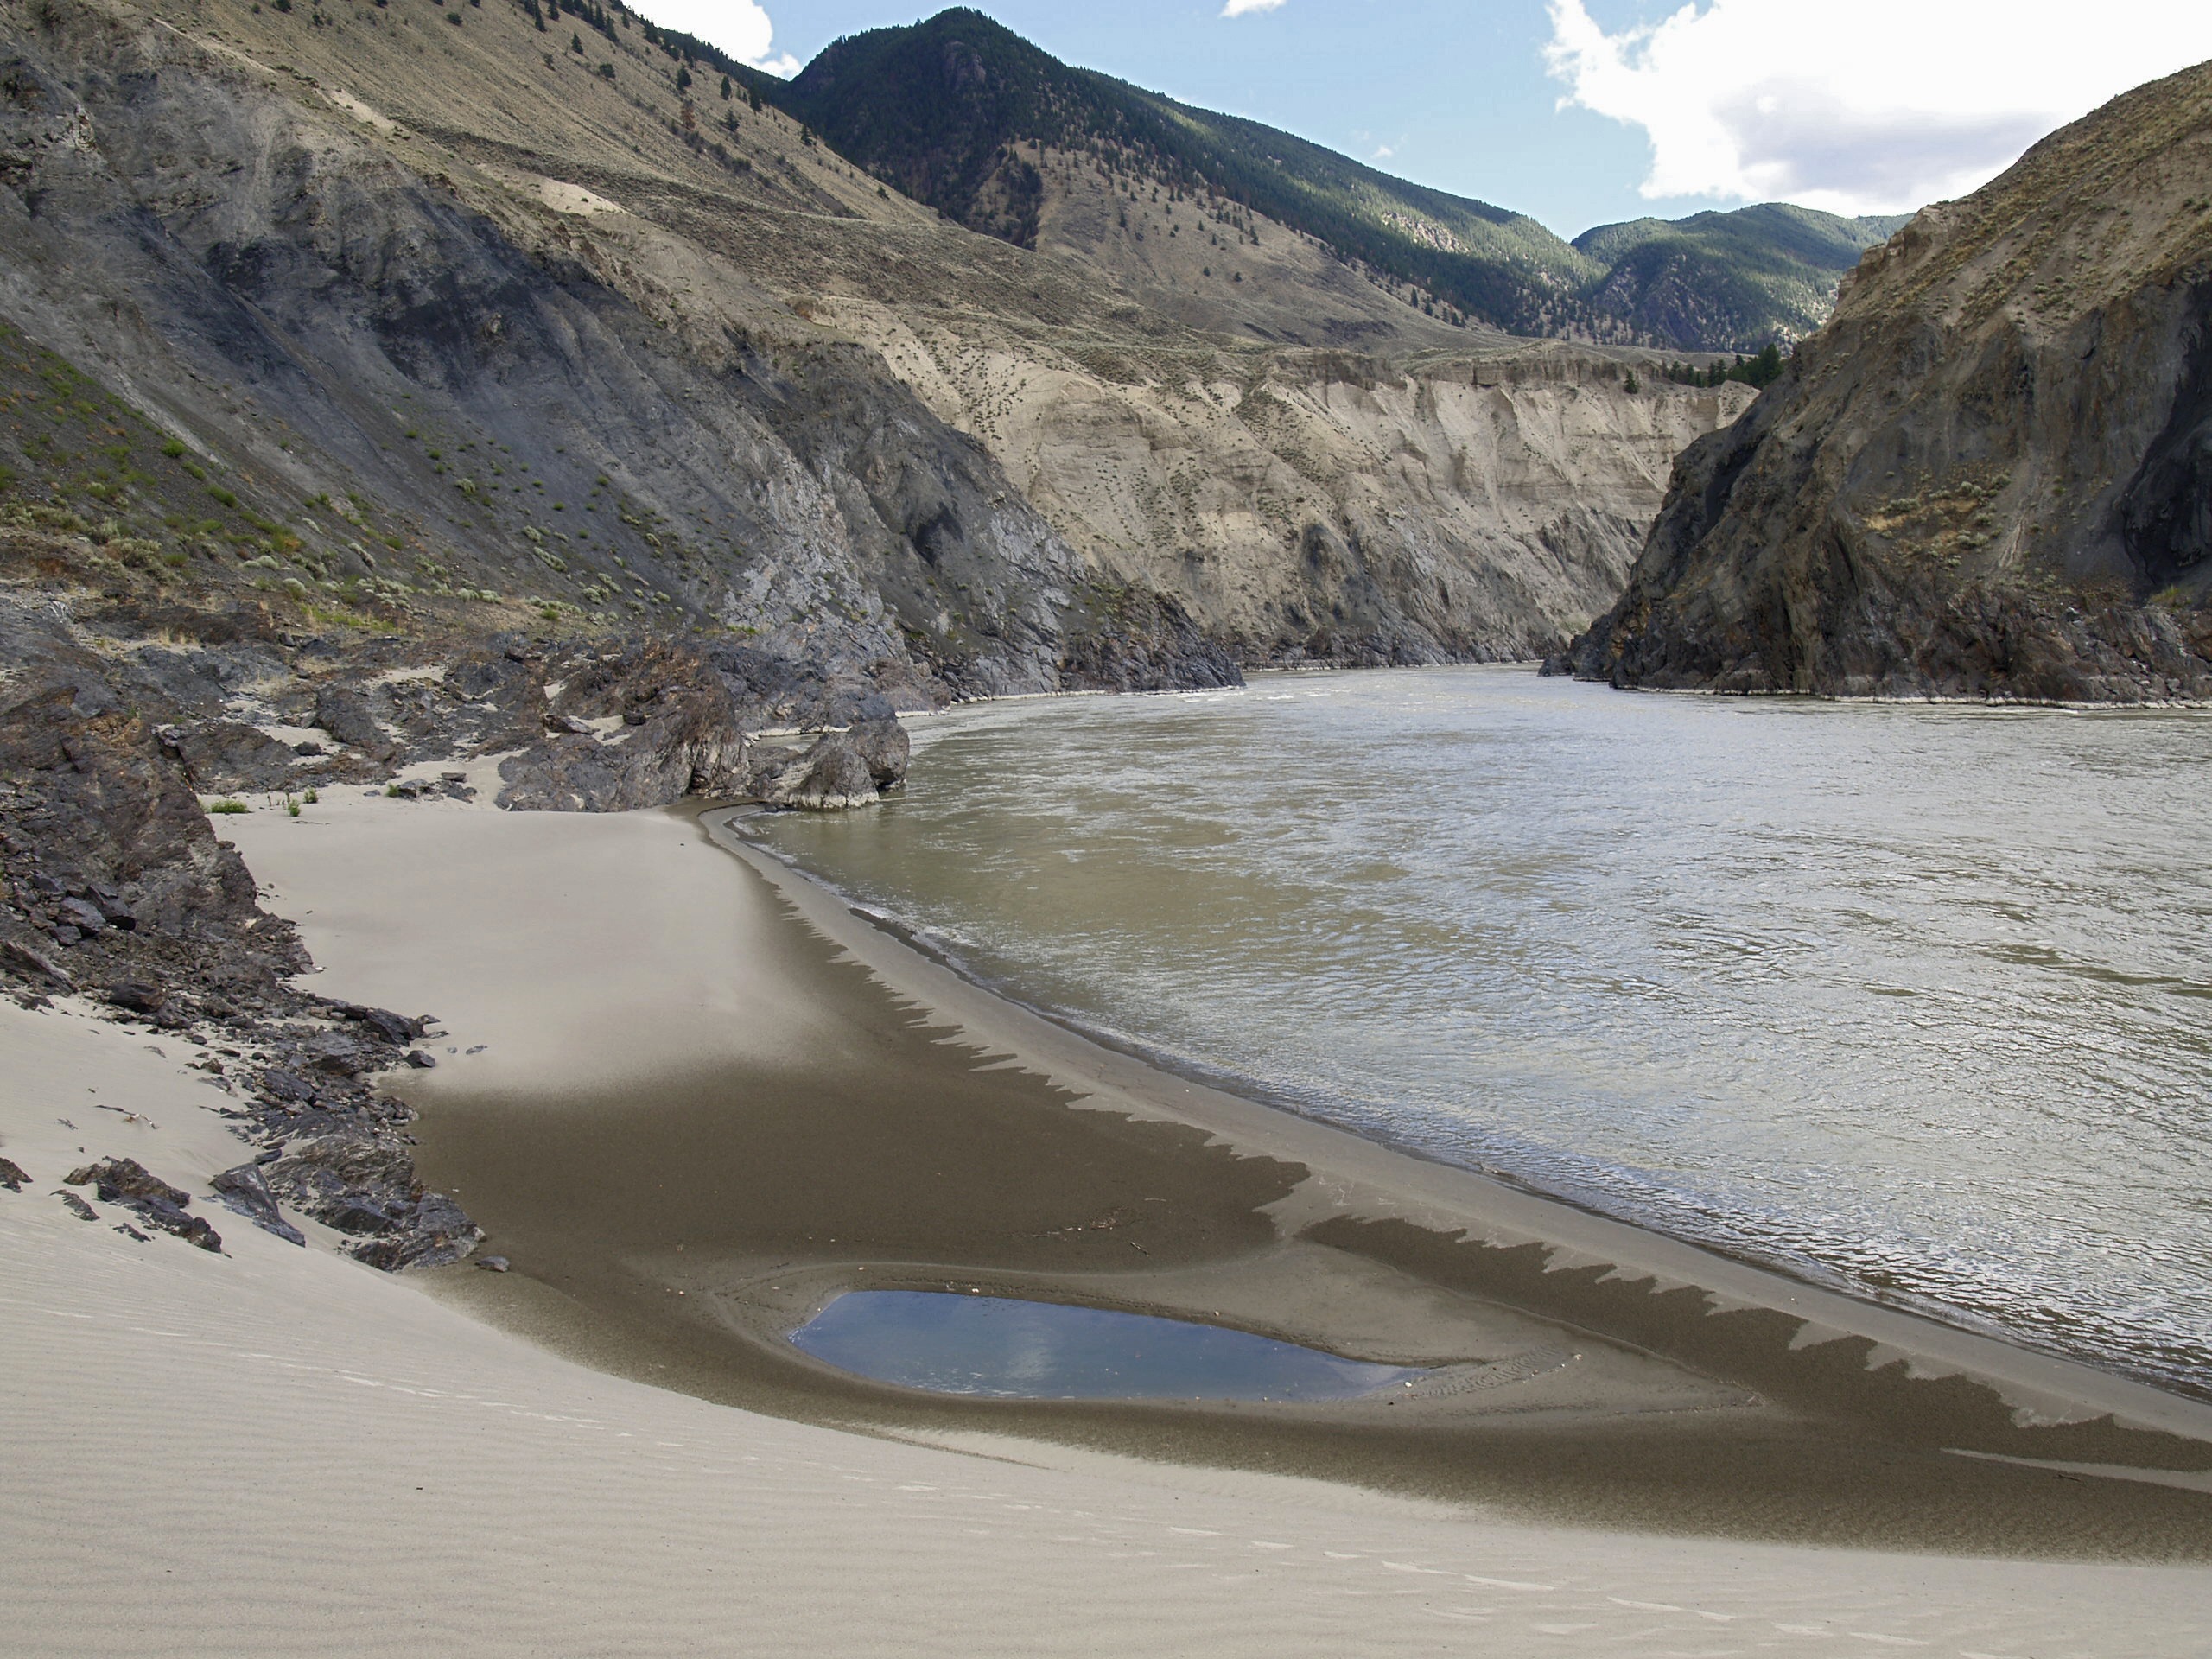
landscape, sea, coast, water, nature, mountain, lake, river, valley, scenery, reservoir, dunes, mountains, canada, loch, wadi, landform, british columbia, fraser, water hole, geographical feature, river sand, fraser plateau, cougar point